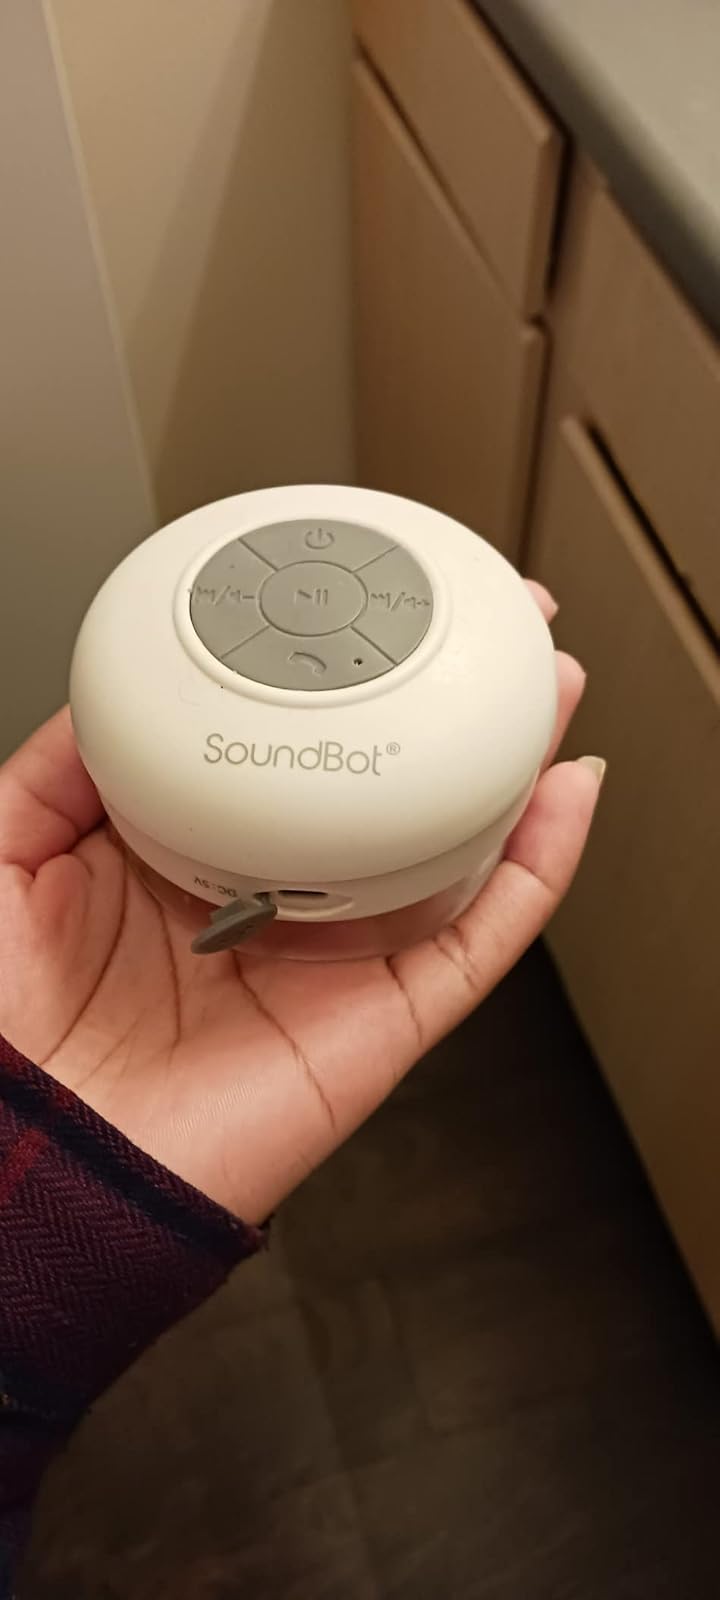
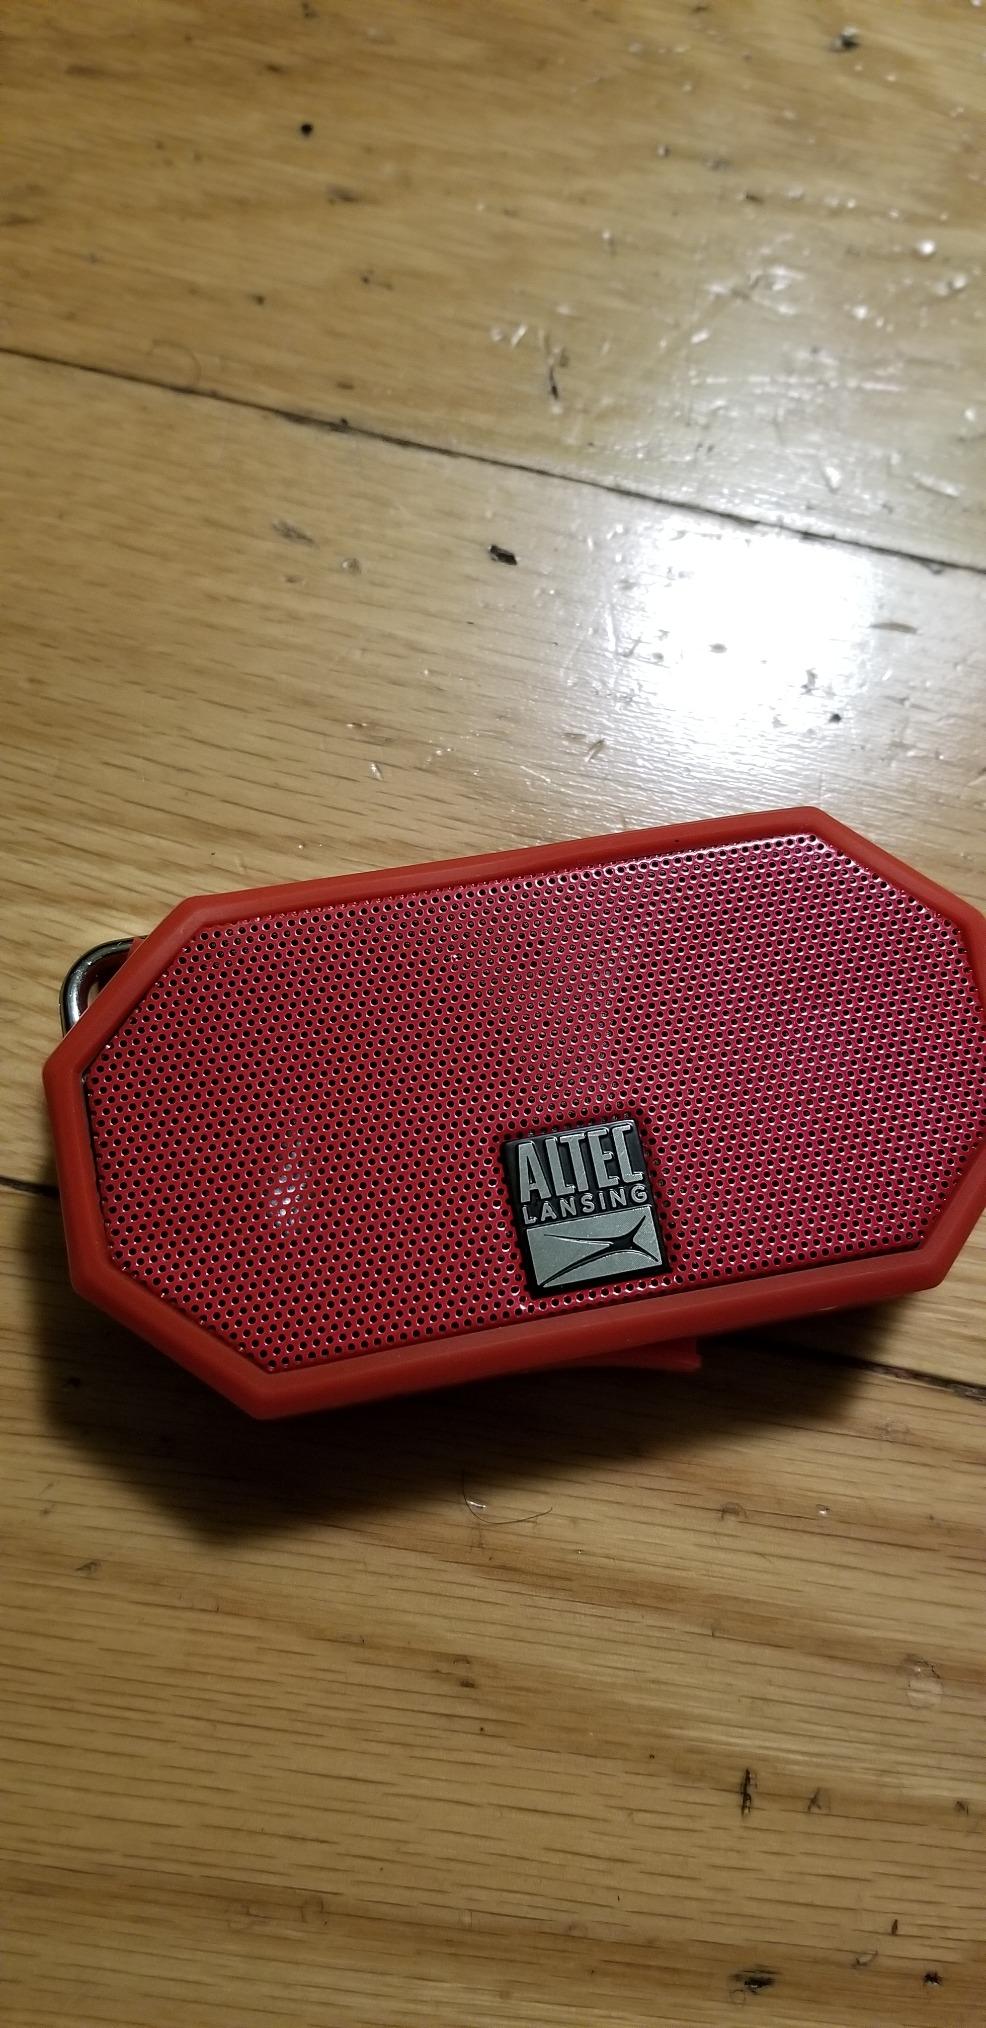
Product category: speaker
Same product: no